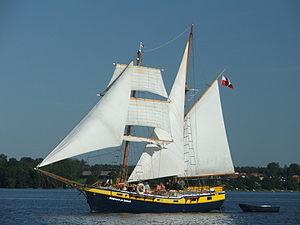
Le SY Biegnąca po falach est un brick-goélette du Yacht Club de Lublin en Pologne.